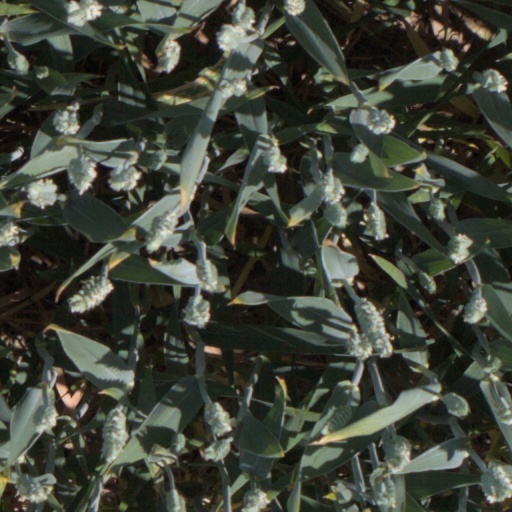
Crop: wheat